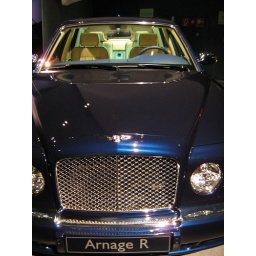
Bentley house at auto complex in Wolfsburg. 3/28/07